Vijayasinhji Chhatrasinhji

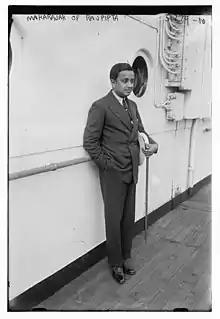
during his US tour of 1922. Bain News Service.

Vijaysinhji Chhatrasinhji (30 January 1890 - 29 April 1951) was the last Maharaja of the Rajpipla State, who ruled from 1915 to 1948. He was also a successful race horse owner, a socialite and an accomplished horseman and a polo player. He played a key role in the negotiations leading to the integration of several Princely state’s into the Indian Union. Some articles refer to him as Vijayasinhji instead of Vijaysinhji.